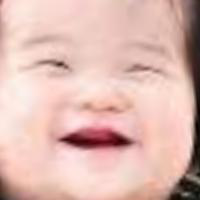
Age group: age 01-10